GPI-Space

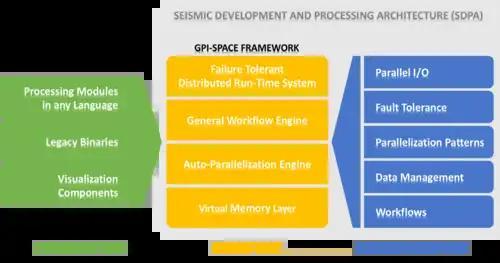
The GPI-Space core plus the domain specific HPC-modules for seismic make up SDPA to execute user codes.

To showcase the validity of the GPI-Space approach, Fraunhofer first introduced it as part of the Seismic Development and Programming Architecture (SDPA) during SEG 2010 in Houston, TX to the community. In the seismic domain exist countless legacy algorithms and codes in a variety of programming languages that have been developed over years, but that are not parallelized. Due to limited resources, it is often not feasible to rewrite those codes from scratch in a parallel version and one single programming language.